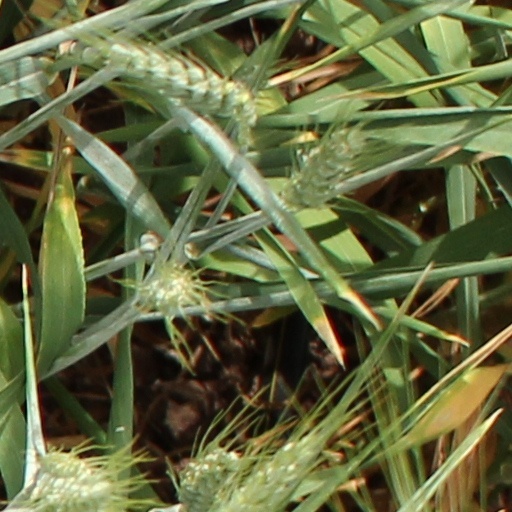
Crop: wheat